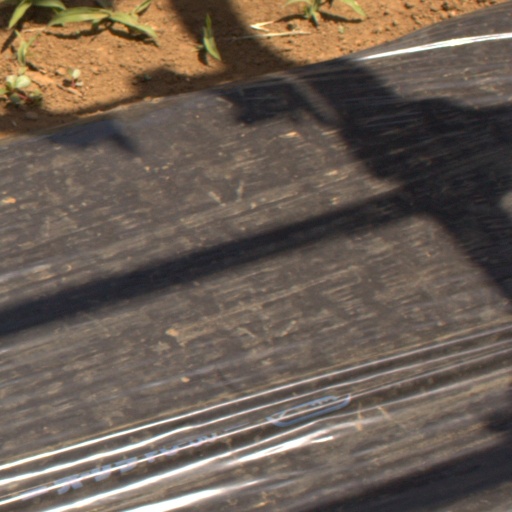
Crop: Jerusalem artichoke